Sky position (RA, Dec in degrees): 169.301, -0.1893
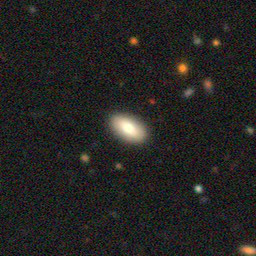
Galaxy morphology: In-between Round Smooth Galaxies